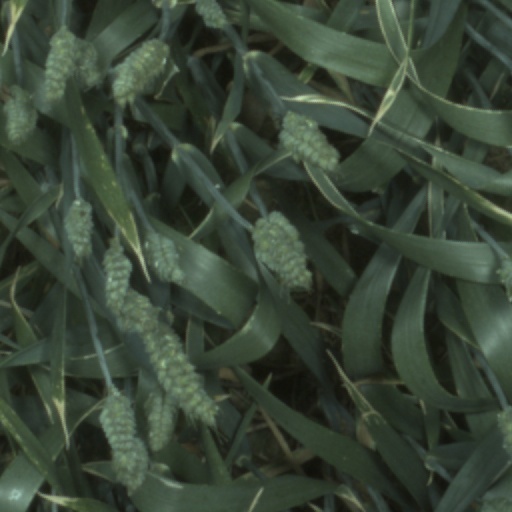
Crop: wheat